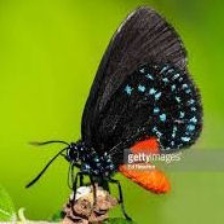
Species: ATALA
Butterfly family (ImageNet category): lycaenid_butterfly